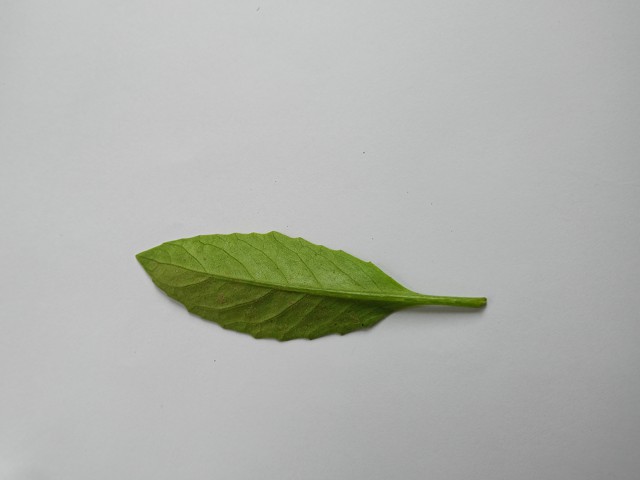
Plant: gainura